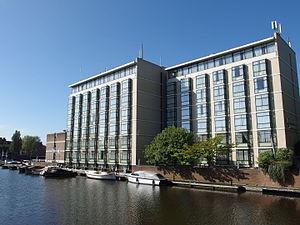
Samir Bouyakhrichan, surnommé Scarface, né le 22 avril 1980 à Nador et assassiné le 29 août 2014 à Benahavis, est un criminel et entrepreneur milliardaire néerlandais d'origine marocaine spécialisé dans le trafic de drogue de grande envergure.